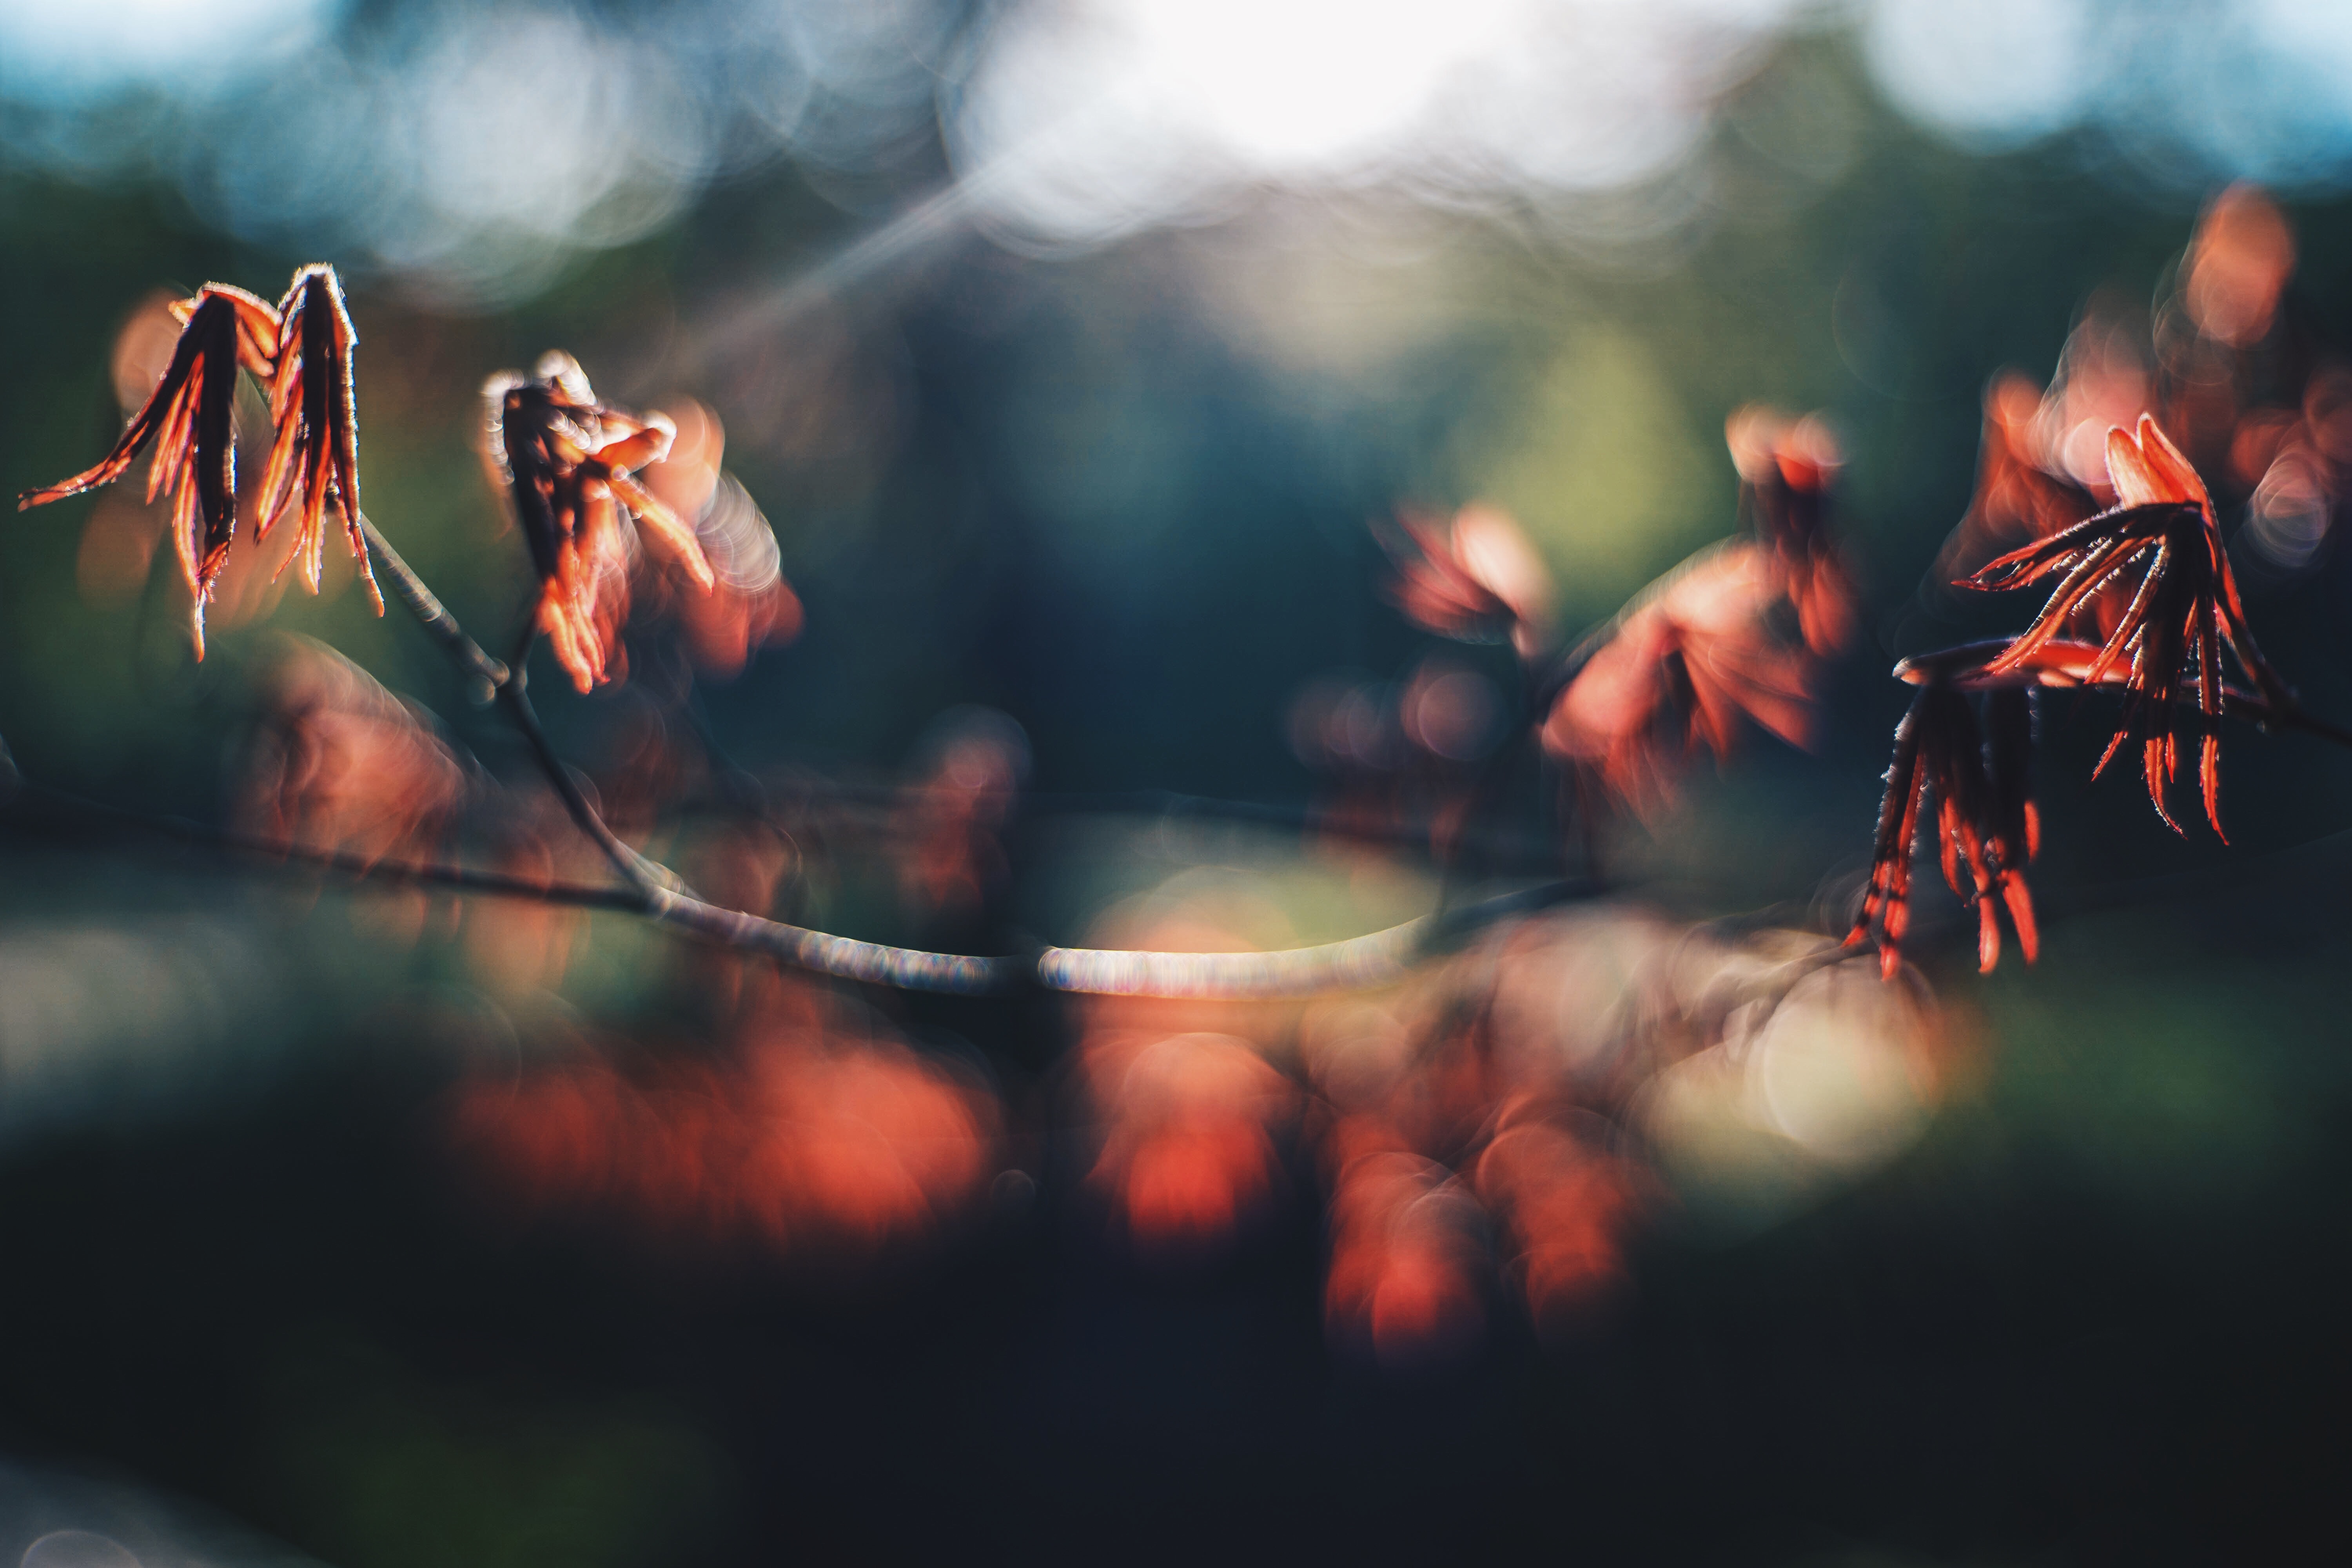
light, sunlight, leaf, flower, reflection, color, autumn, darkness, screenshot, macro photography, computer wallpaper